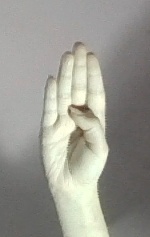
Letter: kaaf